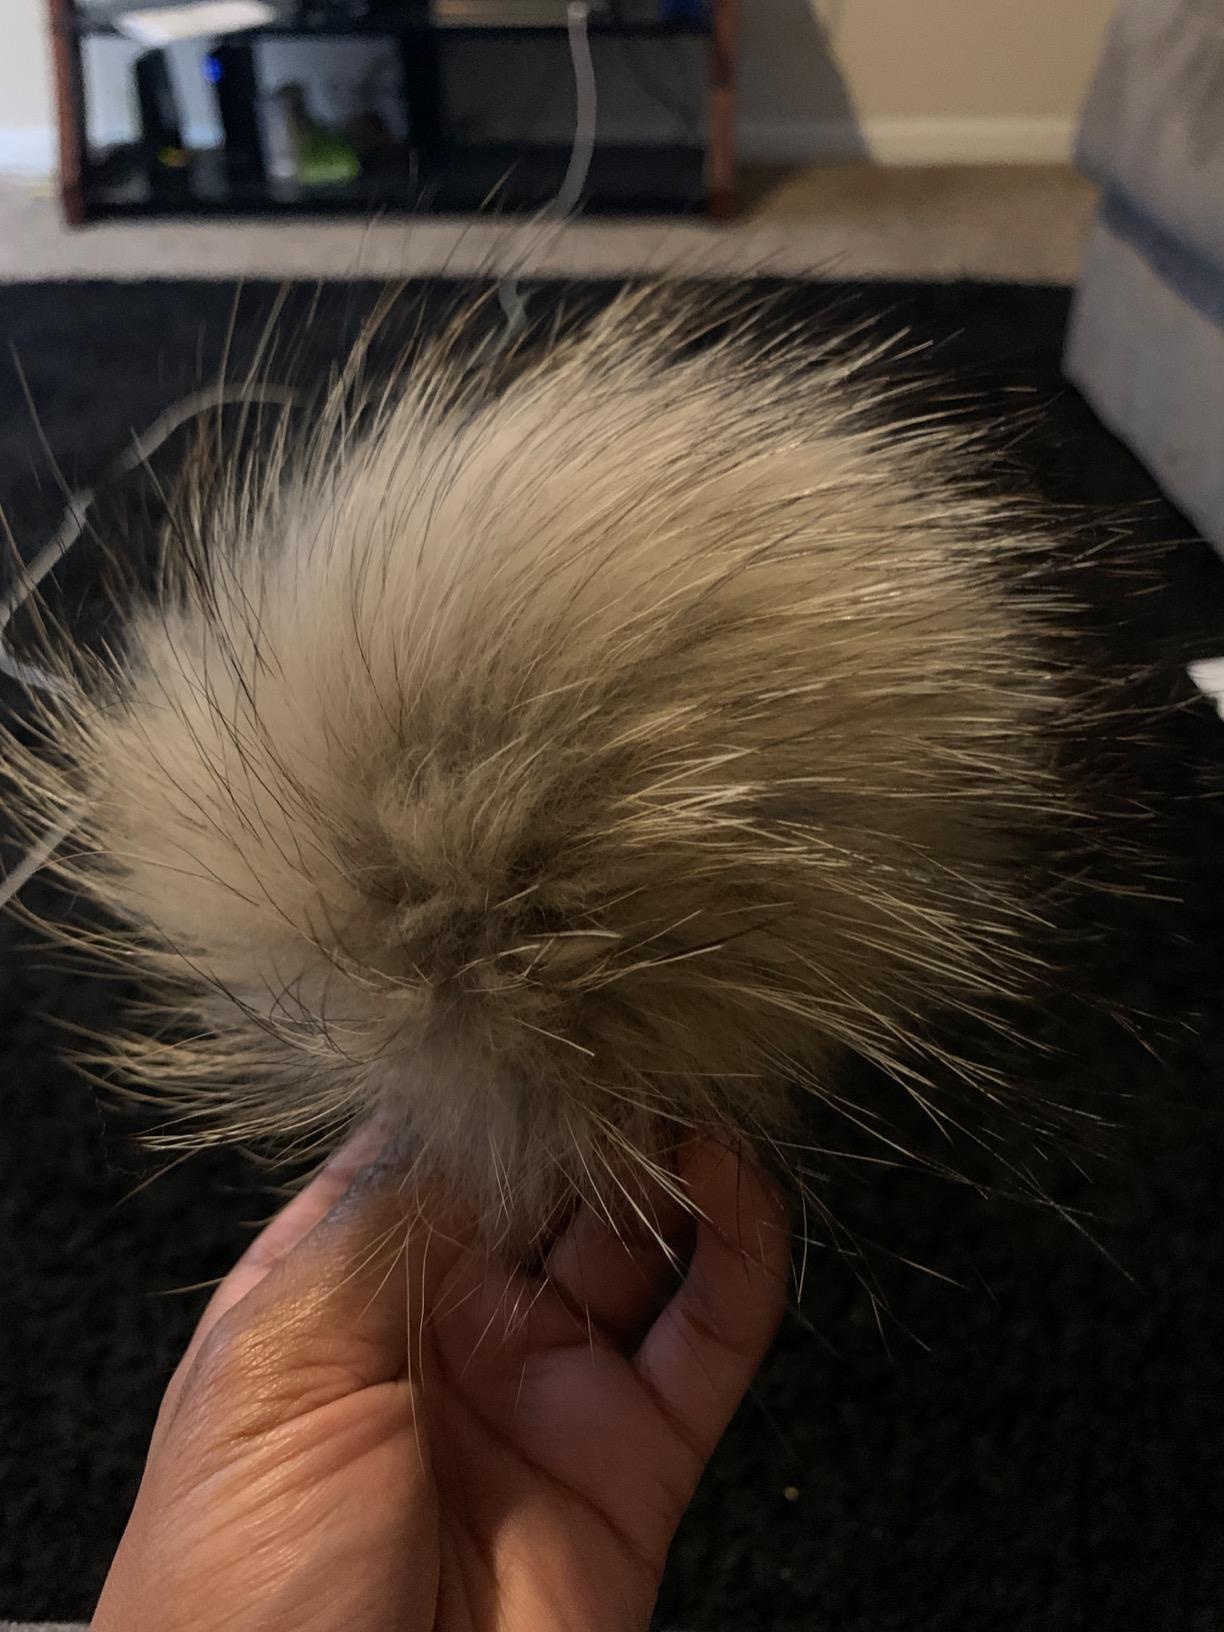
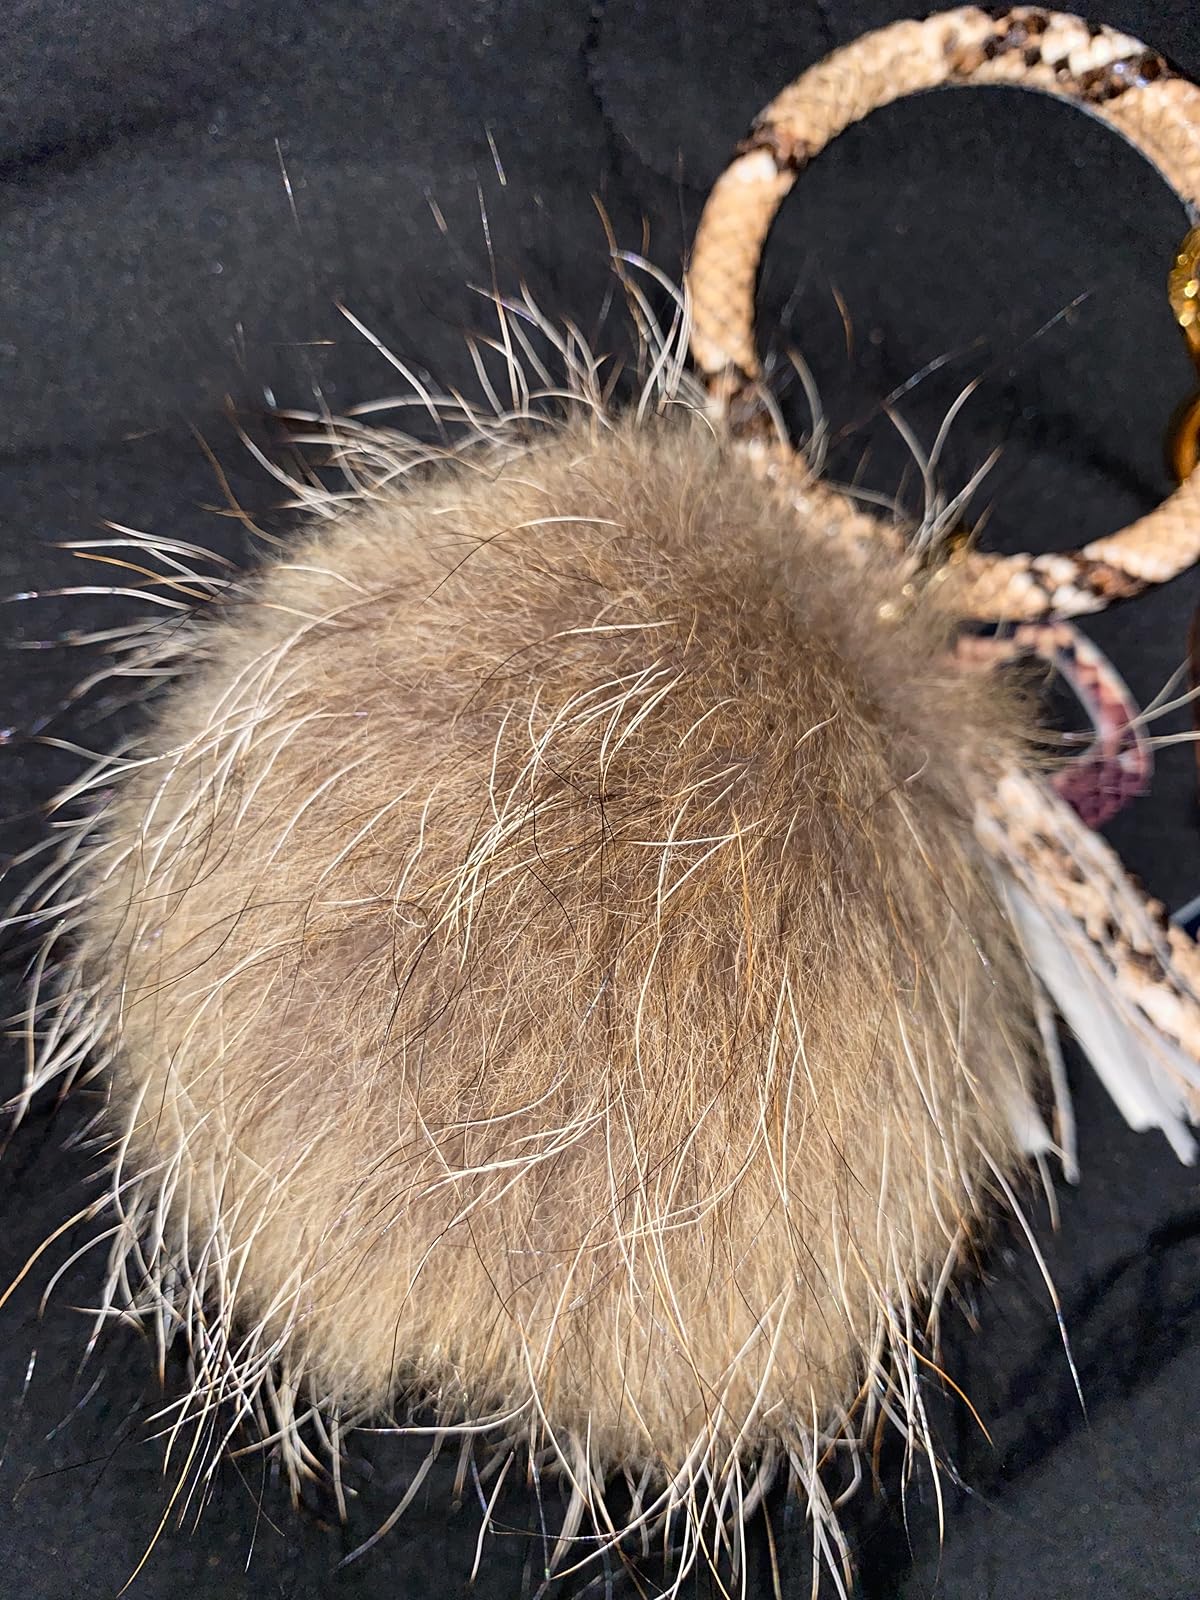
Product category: accessories_keychain
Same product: yes